Championship Manager 2006

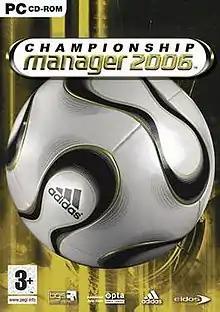
PC version cover art

Championship Manager 2006 is a football management simulation video game in Eidos Interactive's "Championship Manager" series. It is essentially a seasonal update for "Championship Manager 5". The game was developed by Beautiful Game Studios and was released on PC Windows on 31 March 2006.